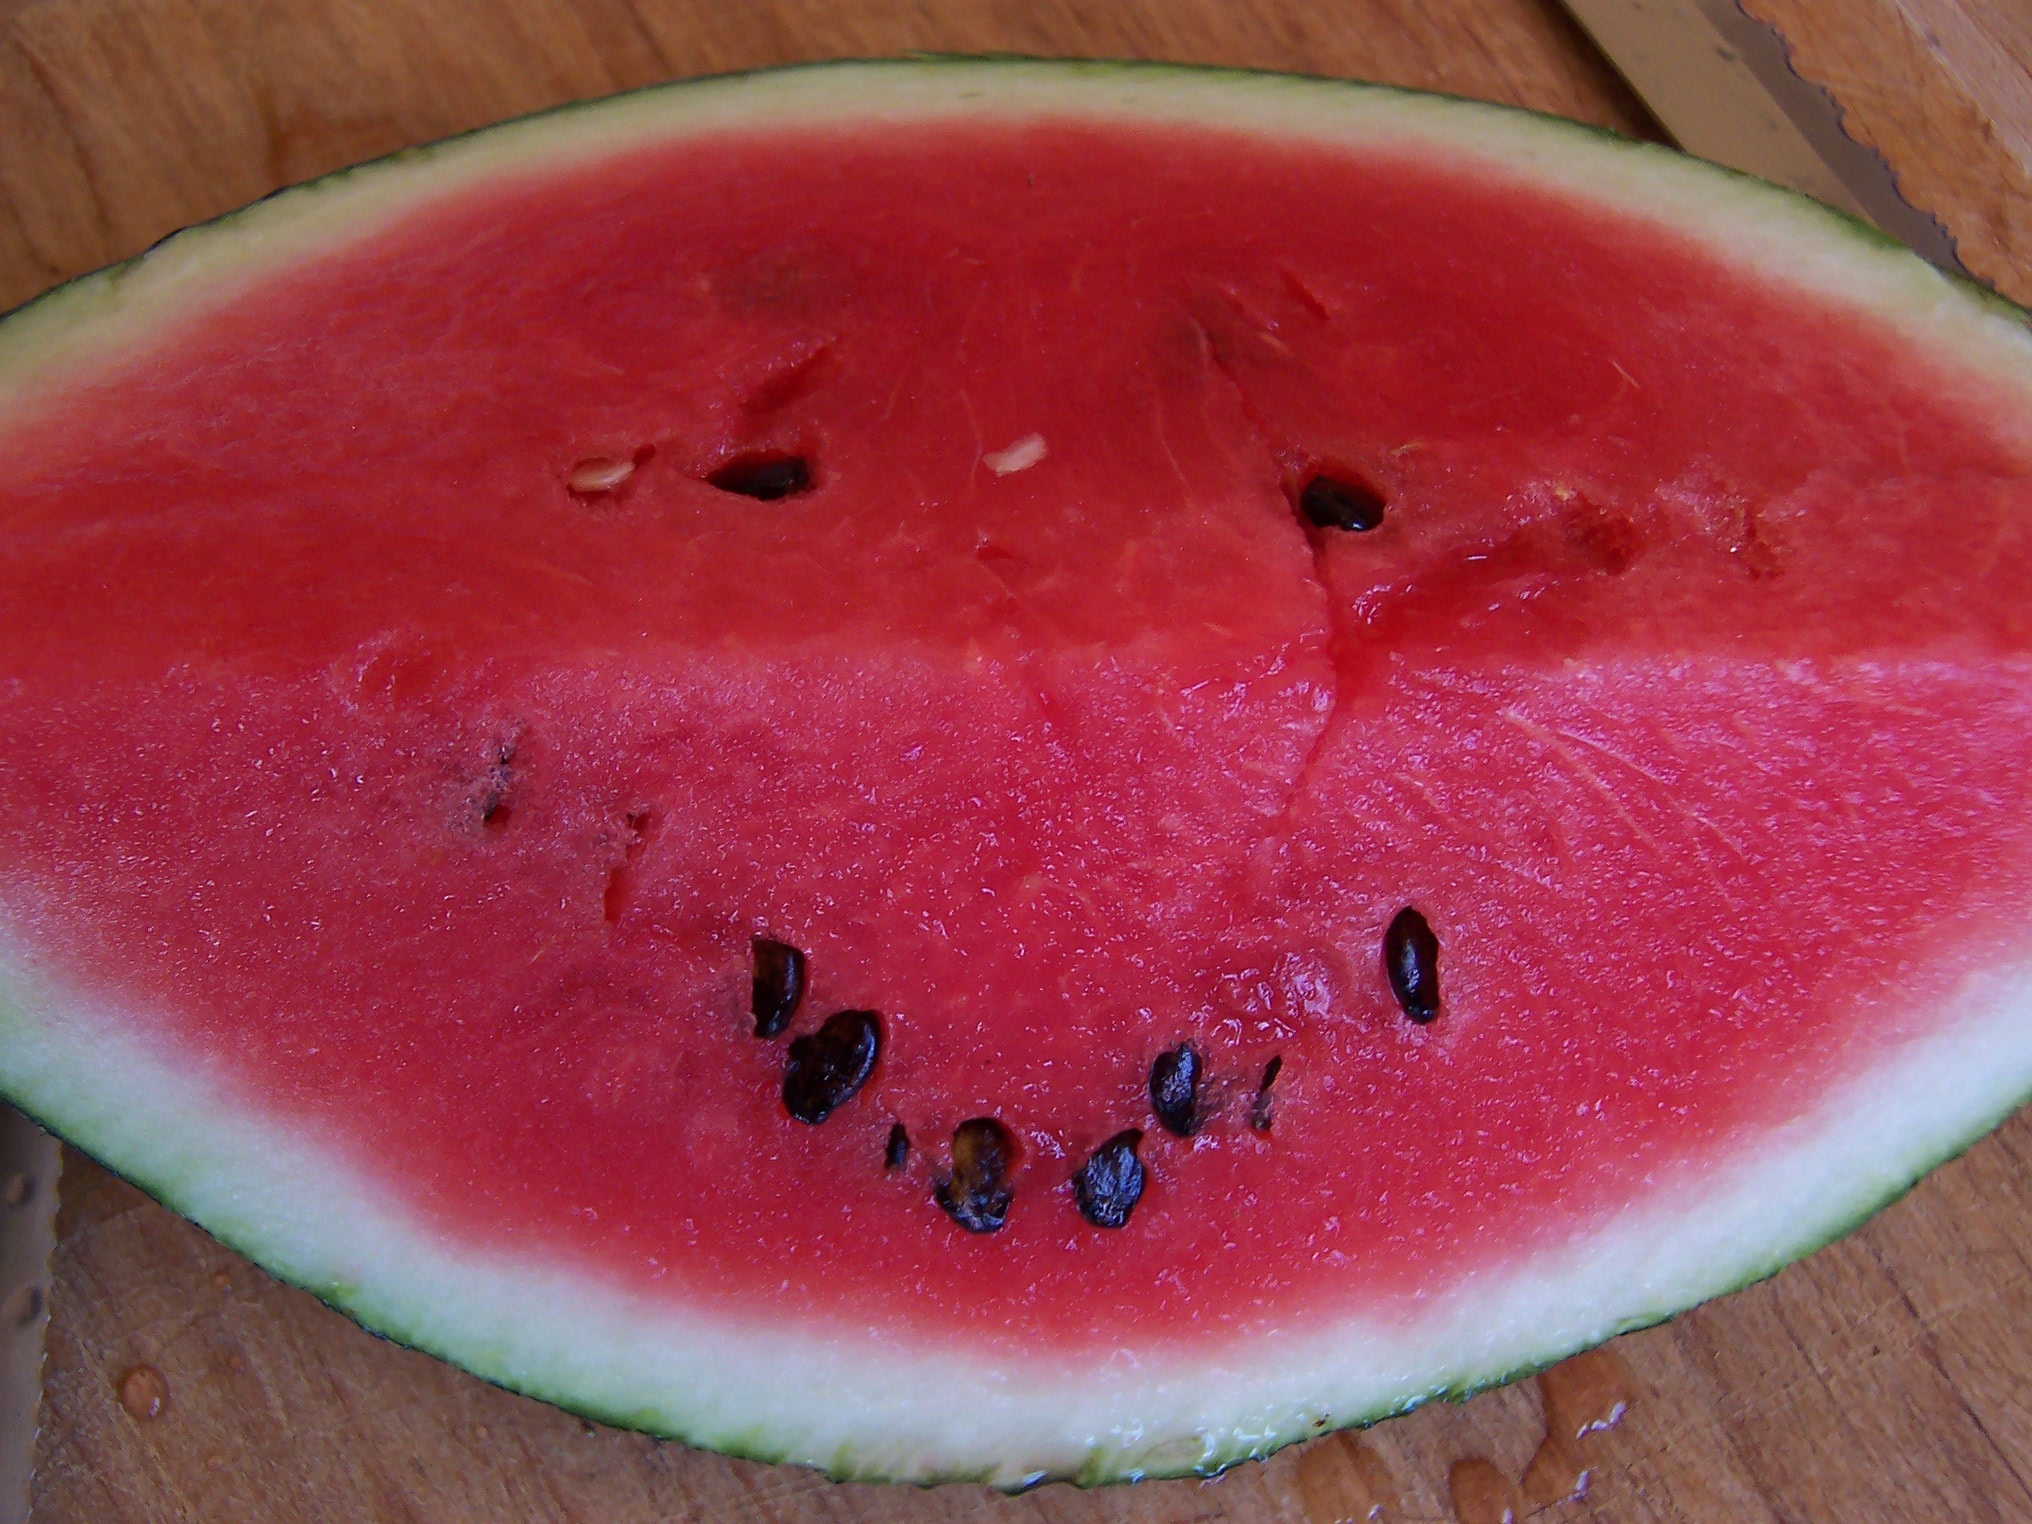
plant, fruit, food, red, produce, eat, watermelon, melon, pip, flowering plant, costs, land plant, citrullus, cucumber gourd and melon family